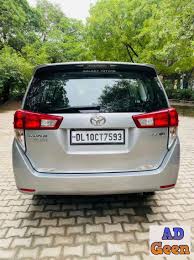
Label: noambulance